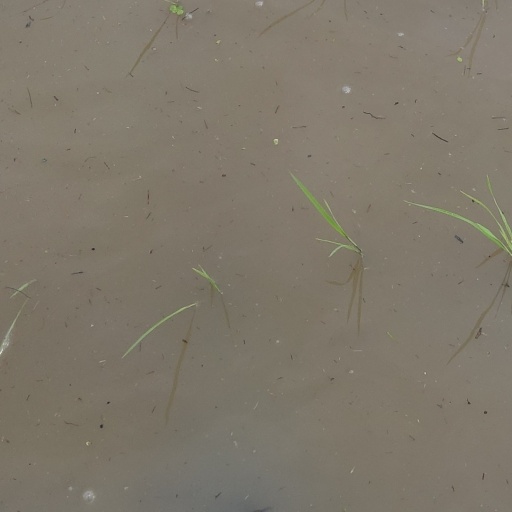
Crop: rice